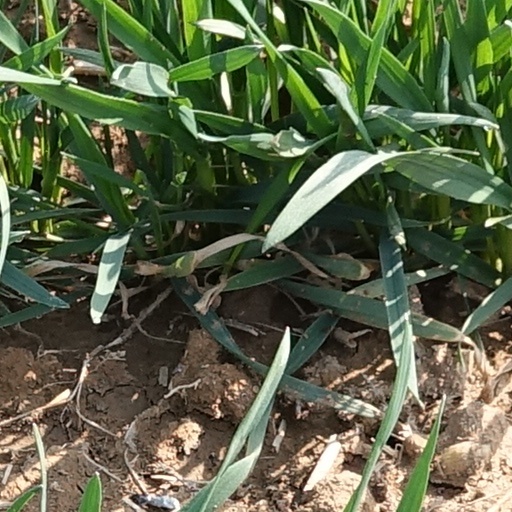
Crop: wheat